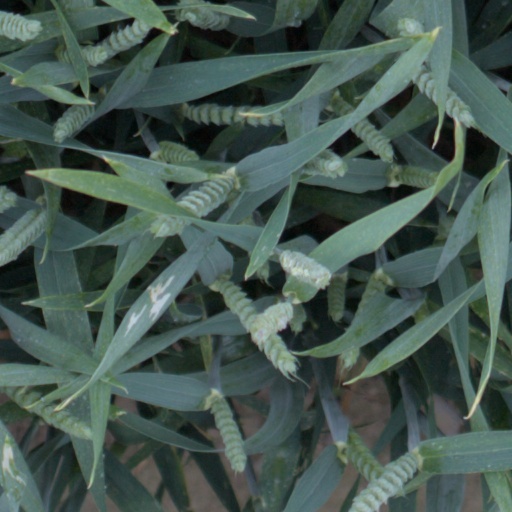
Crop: wheat